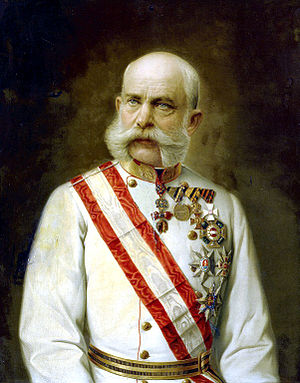
Ungarns regenter / Konger af Ungarn / Huset Habsburg-Lothringen
? -895 Álmos